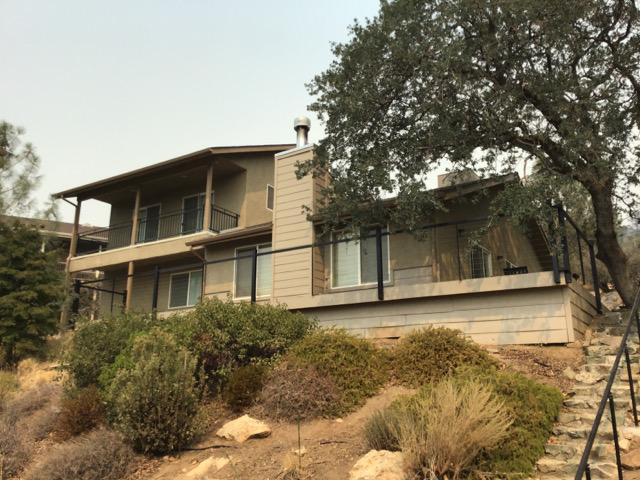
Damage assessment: no_damage